Irish National Land League

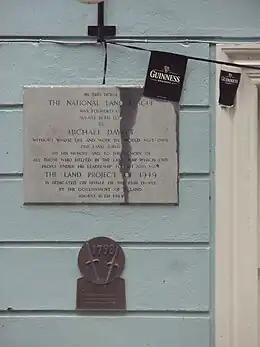
National Land League plaque Imperial Hotel in Castlebar

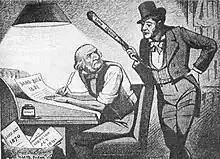
William Gladstone under pressure of Land League. Caricature circa 1880s.

Following the founding meeting of the Mayo Tenants Defence Association in Castlebar, County Mayo on 26 October 1878 the demand for The Land of Ireland for the people of Ireland was reported in the "Connaught Telegraph" 2 November 1878.